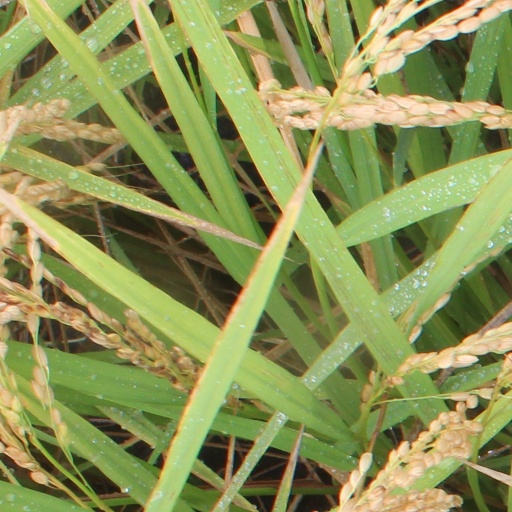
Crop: rice